Melissus of Samos

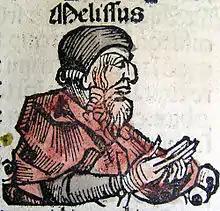
An illustration of Melissus of Samos from the "Nuremberg Chronicle"

Melissus of Samos was the third and last member of the ancient school of Eleatic philosophy, whose other members included Zeno and Parmenides. Little is known about his life, except that he was the commander of the Samian fleet in the Samian War. Melissus’s contribution to philosophy was a treatise of systematic arguments supporting Eleatic philosophy. Like Parmenides, he argued that reality is ungenerated, indestructible, indivisible, changeless, and motionless. In addition, he sought to show that reality is wholly unlimited, and infinitely extended in all directions; and since existence is unlimited, it must also be one.